Abbey of the Paraclete

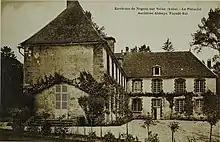
Former abbey of the Paraclete

The Abbey of the Paraclete was a Benedictine monastery founded by Peter Abelard in Ferreux-Quincey, France, after he left the Abbey of St. Denis about 1121. "Paraclete" comes from the Greek word meaning "one who consoles" and is found in the Gospel of John (16:7) as a name for the Holy Spirit.